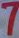
Number: 7